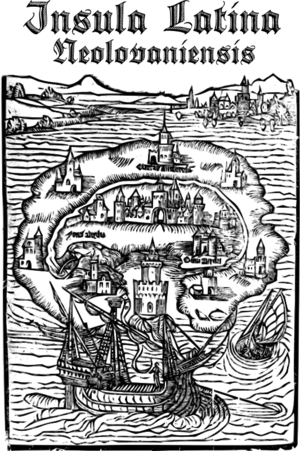
Logo de l'insula latina neolovaniensis. Latina: Pittacium Insulae Latinae Neolovaniensis.